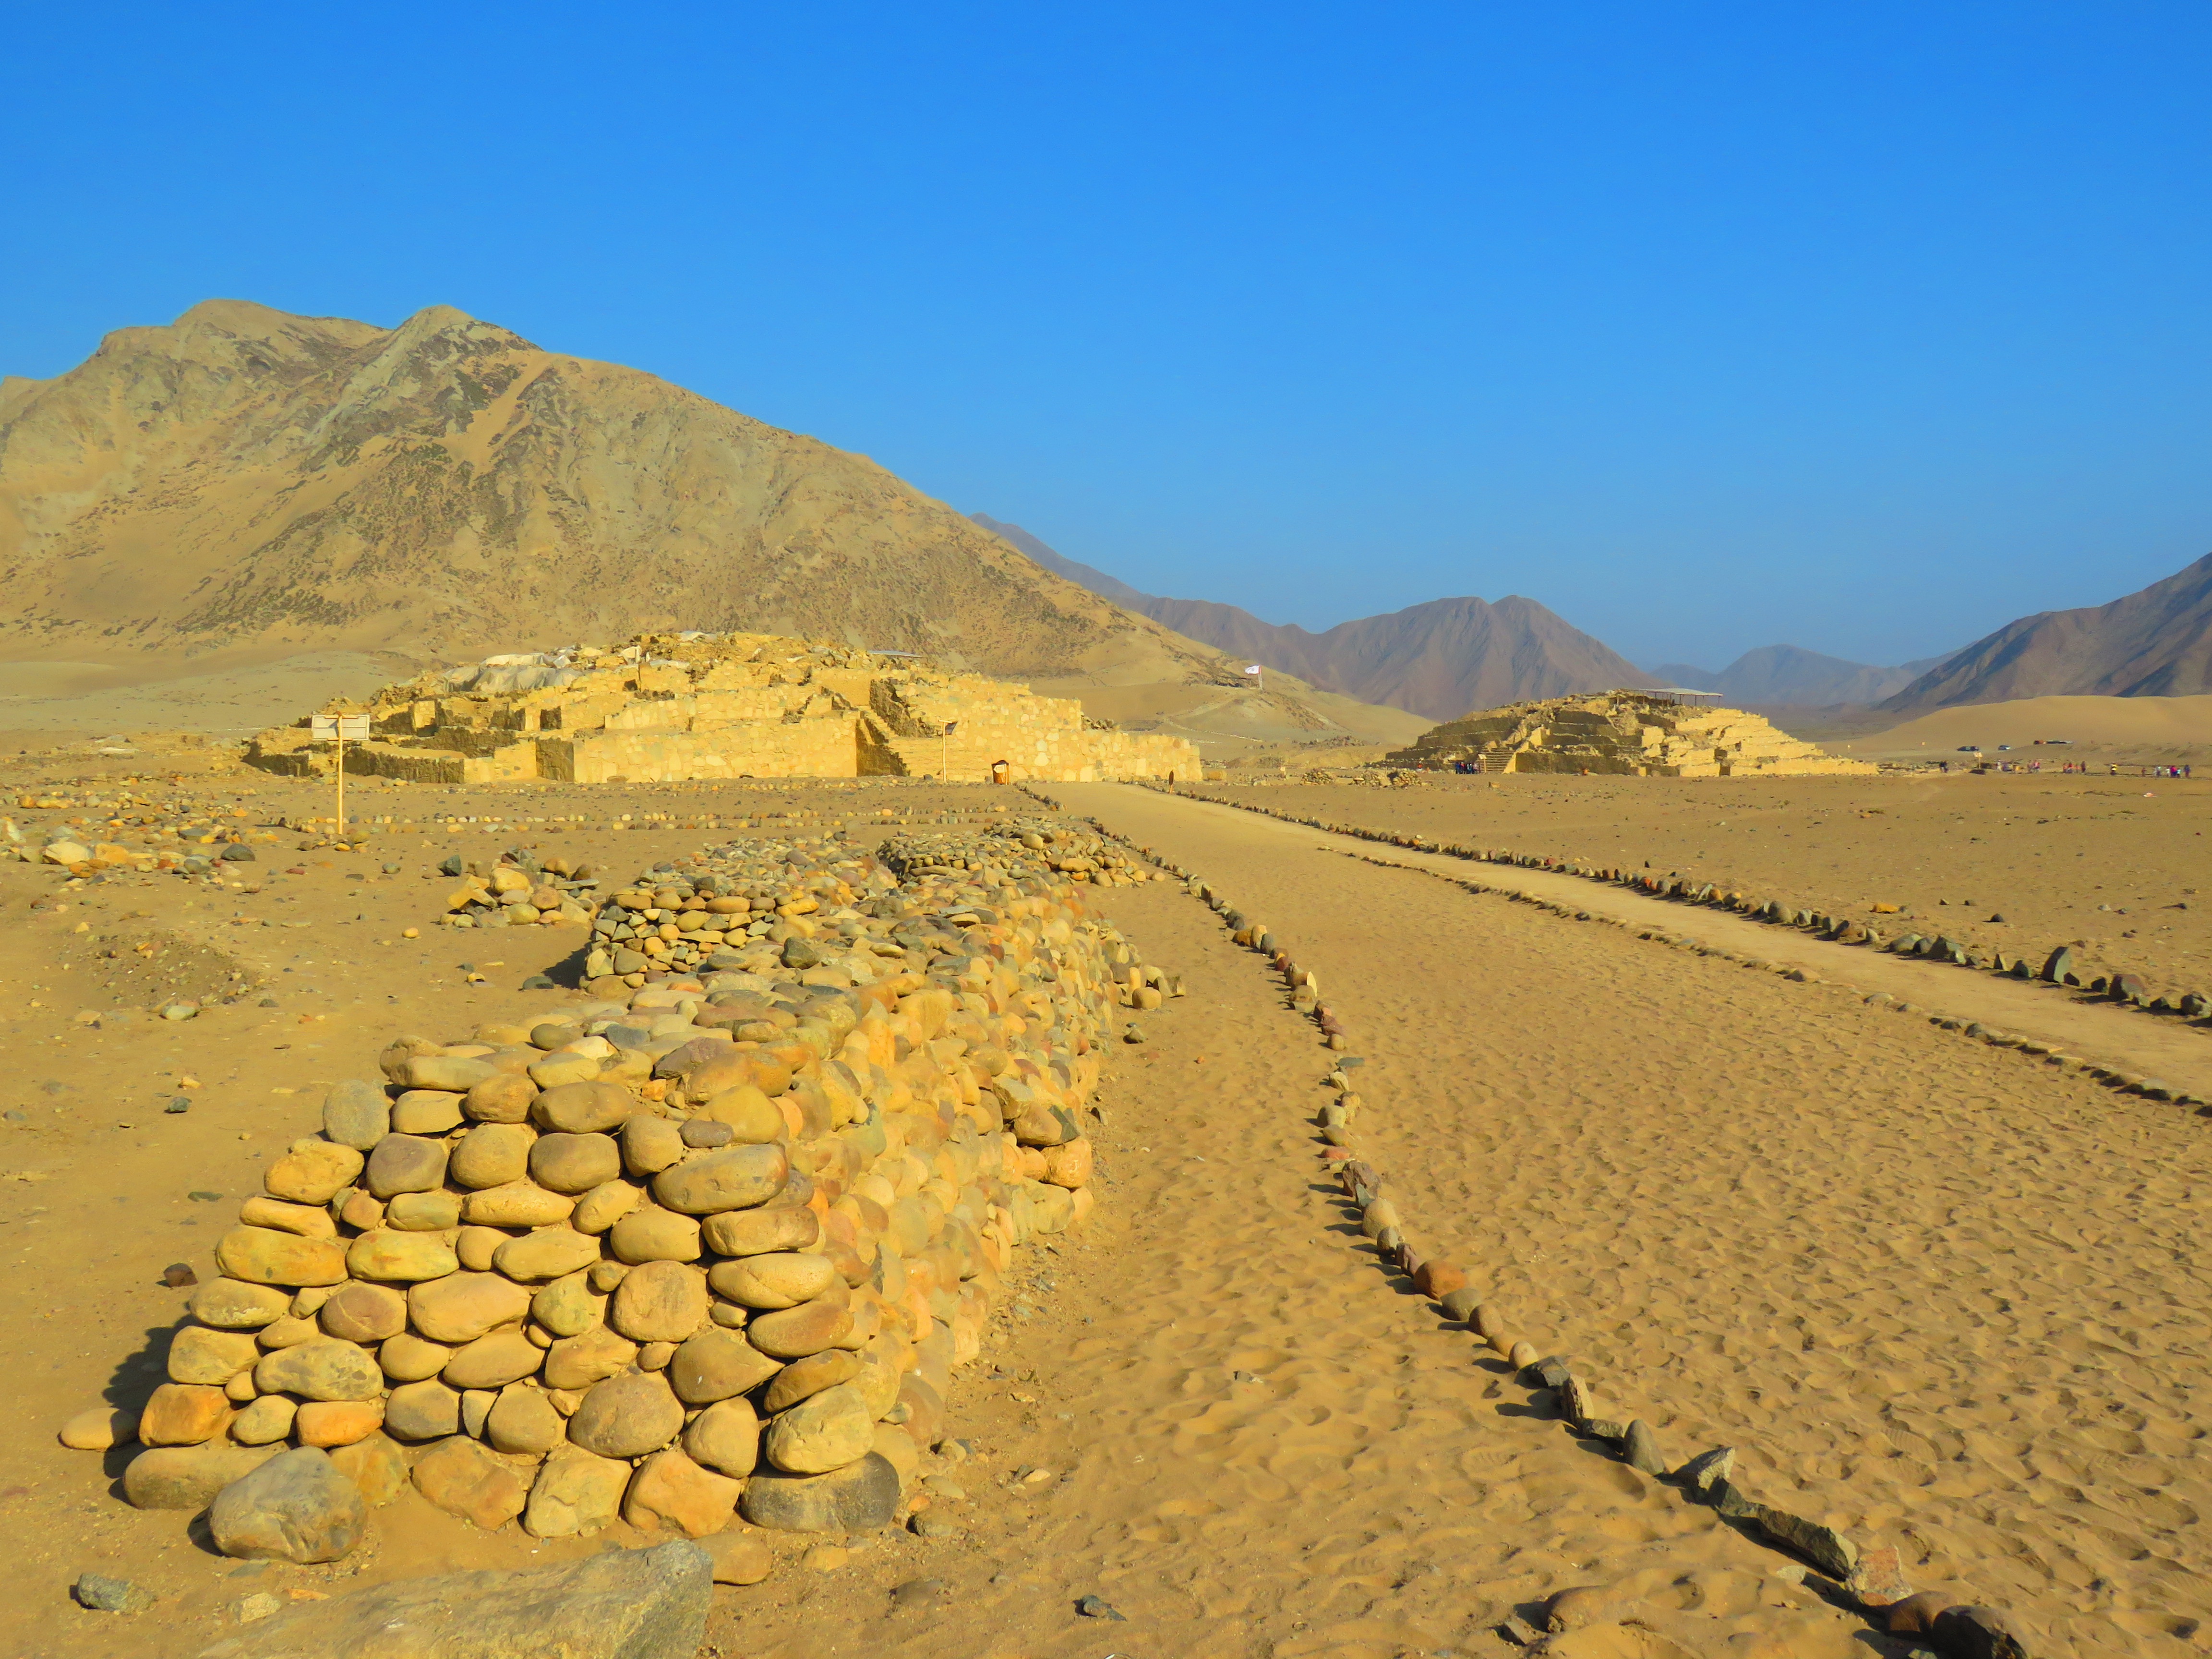
landscape, sand, horizon, mountain, field, hill, desert, lake, valley, pyramid, soil, plain, peru, geology, grassland, plateau, ecosystem, sahara, wadi, steppe, landform, erg, old civilization, caral, natural environment, aeolian landform, mountainous landforms